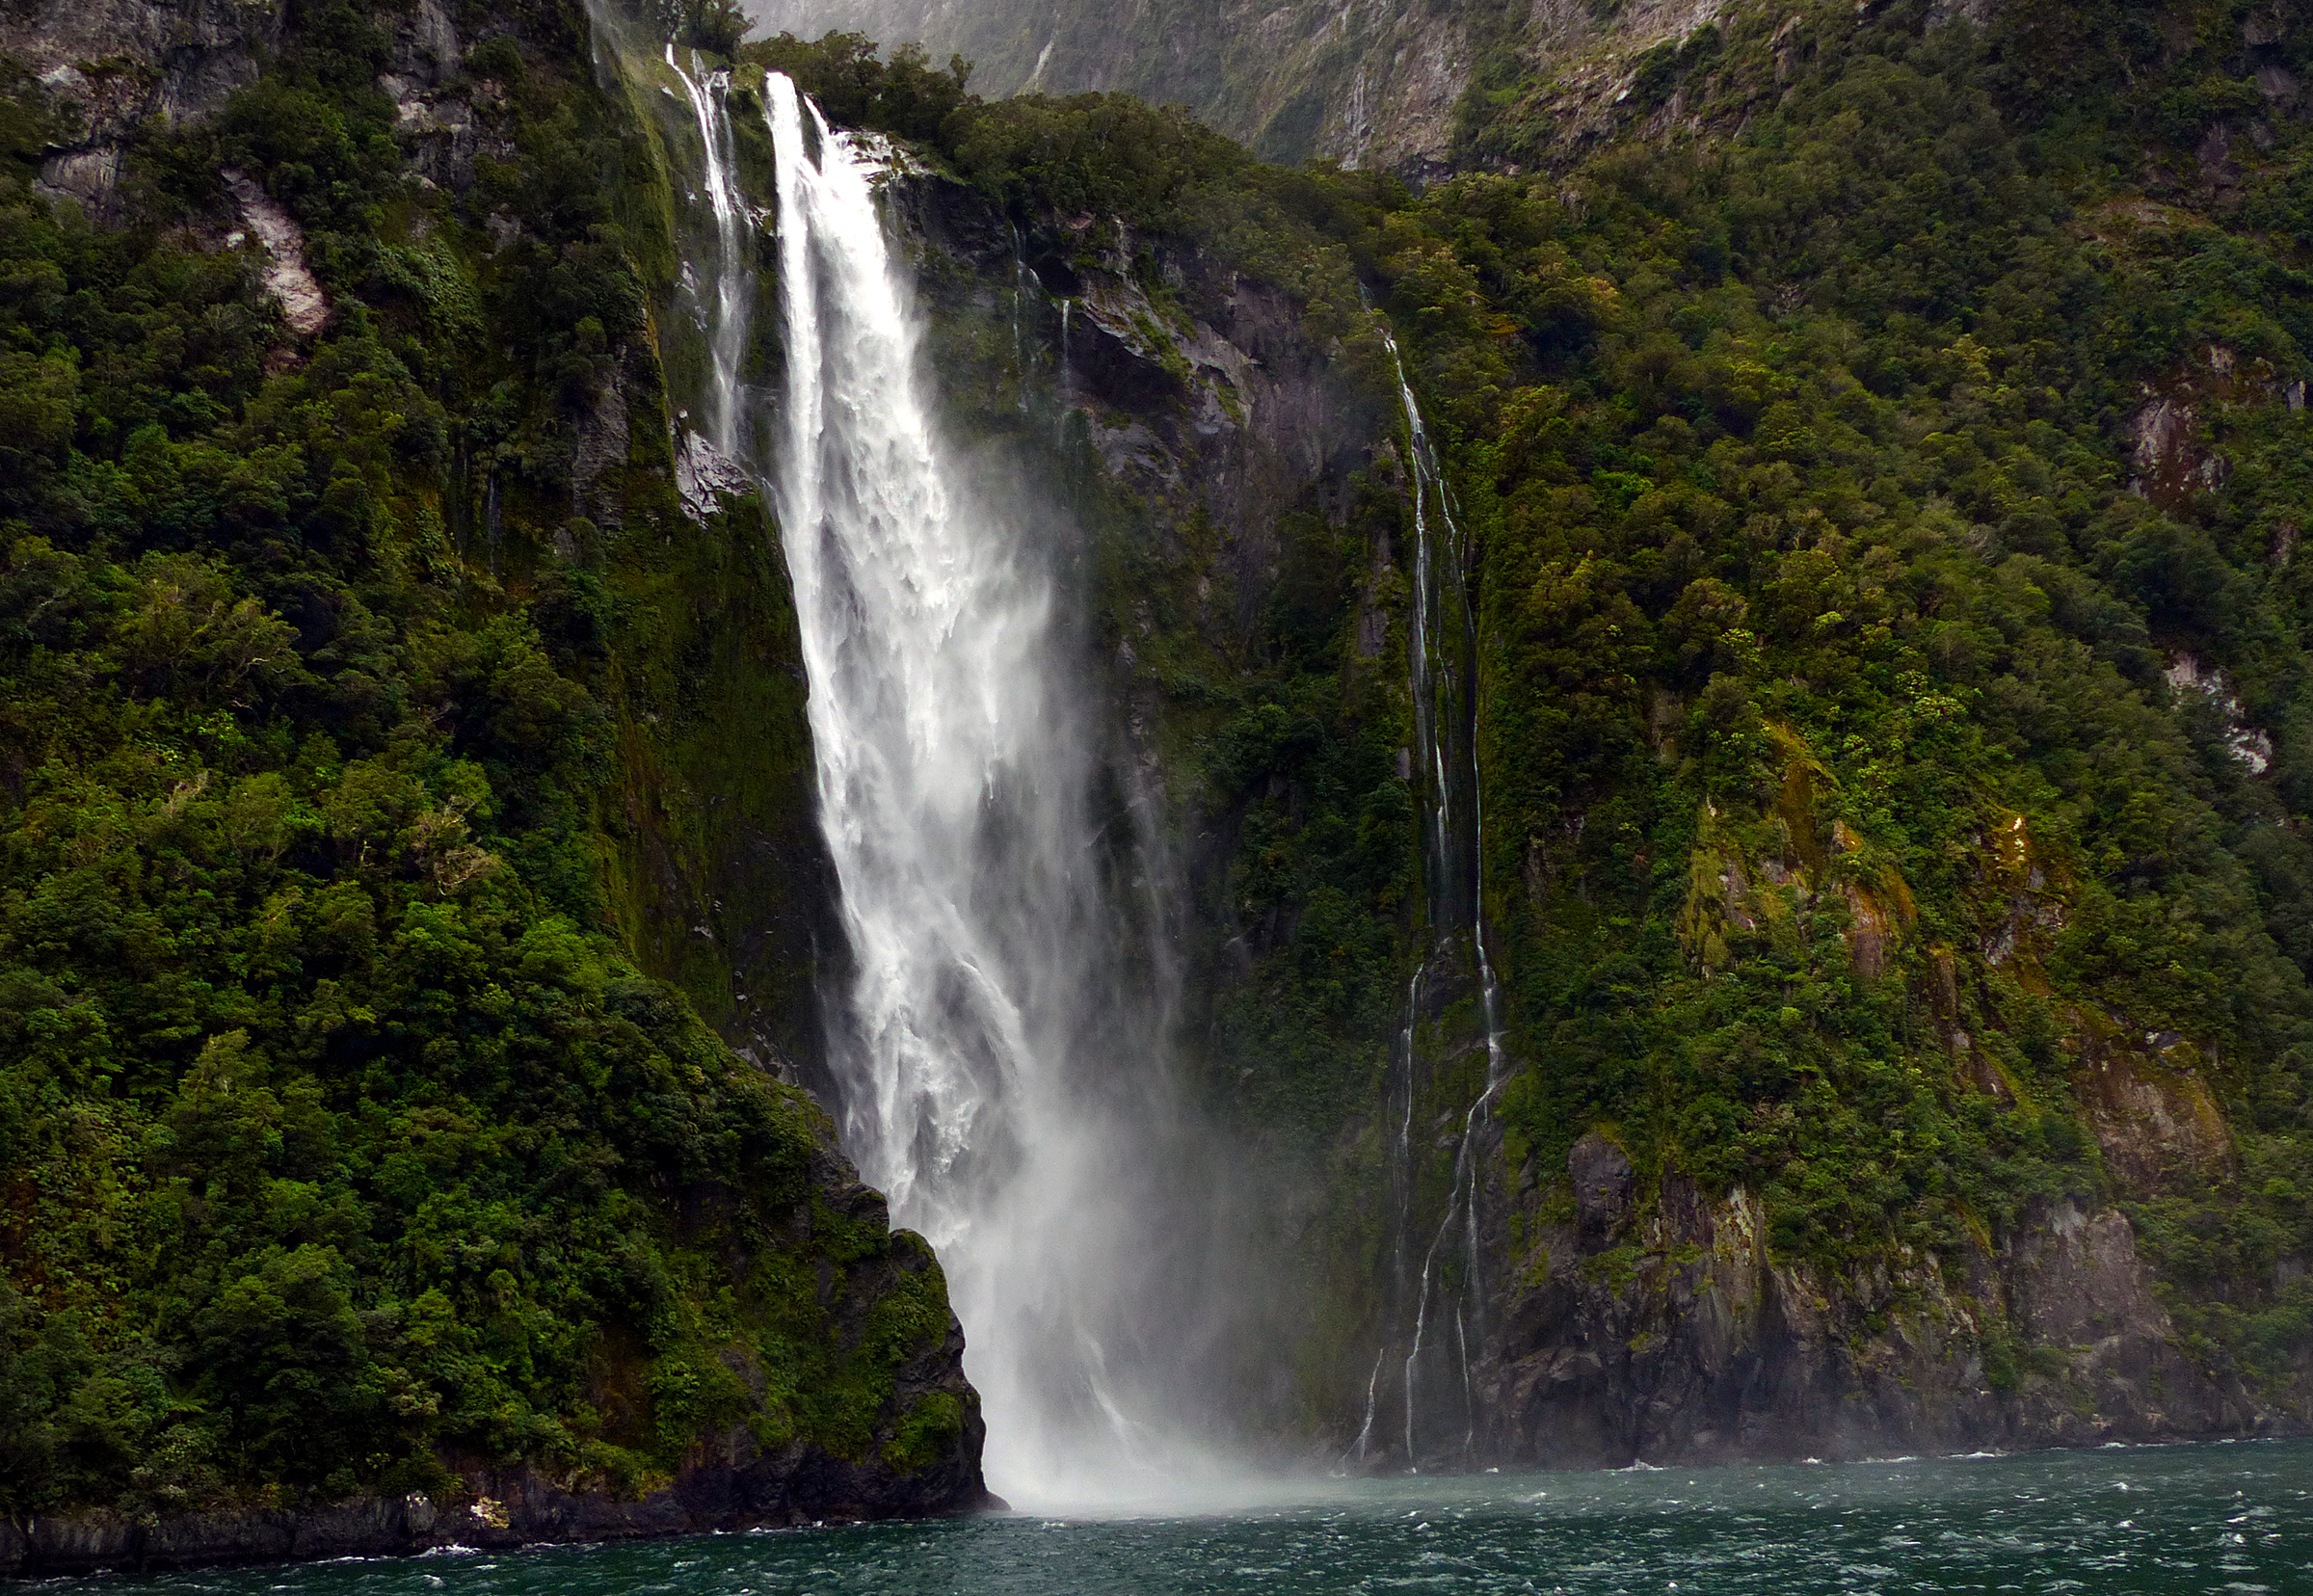
water, waterfall, fjord, body of water, waterfalls, wasserfall, realjourneys, panasonicdmcfz200, boatcruisemilfordsound, water feature